Inverbervie

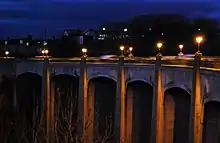
Jubilee Bridge

The parliamentary burgh which existed from 1708 to 1950 was a component of the Aberdeen district of burghs of the Parliament of Great Britain from 1708 to 1801 and of the Parliament of the United Kingdom from 1801 to 1832.